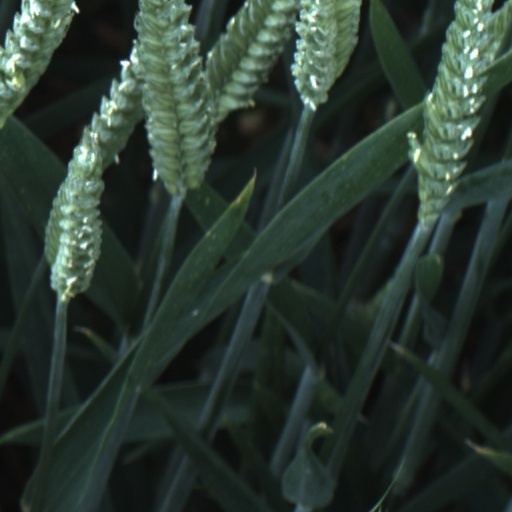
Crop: wheat